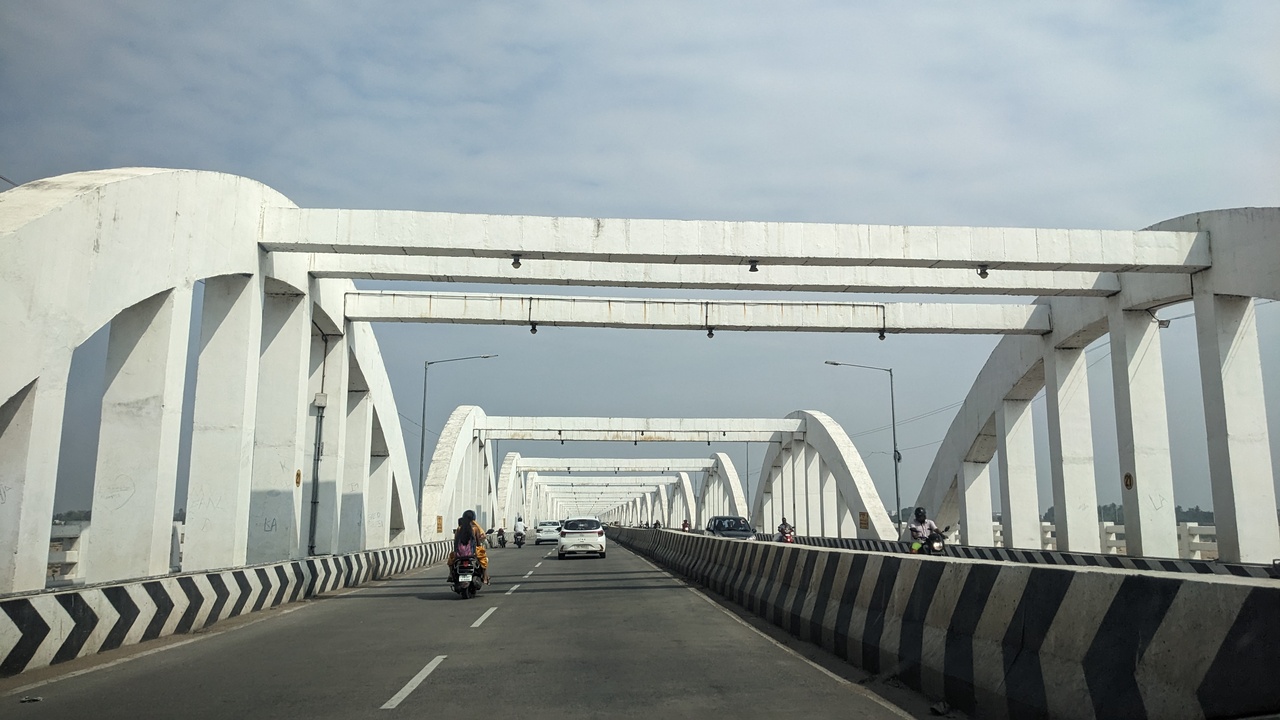
Photos taken from a trip to South eastern Tamilnadu